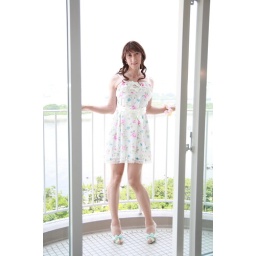
day137-03 white flower onepiece in the morning